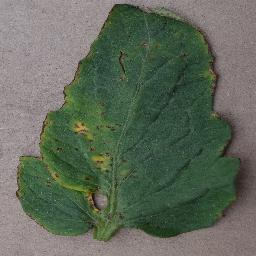
Label: Tomato___Bacterial_spot